Cairns

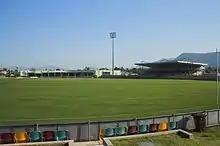
Cazaly's Stadium

The Bruce Highway runs for from Bald Hills on the City of Brisbane's northern boundary, and terminates in Woree, a southern suburb in Cairns. The Captain Cook Highway (also referred as the Cook Highway) commences at Aeroglen, a northern suburb of Cairns, and runs for approximately northwest to Mossman.